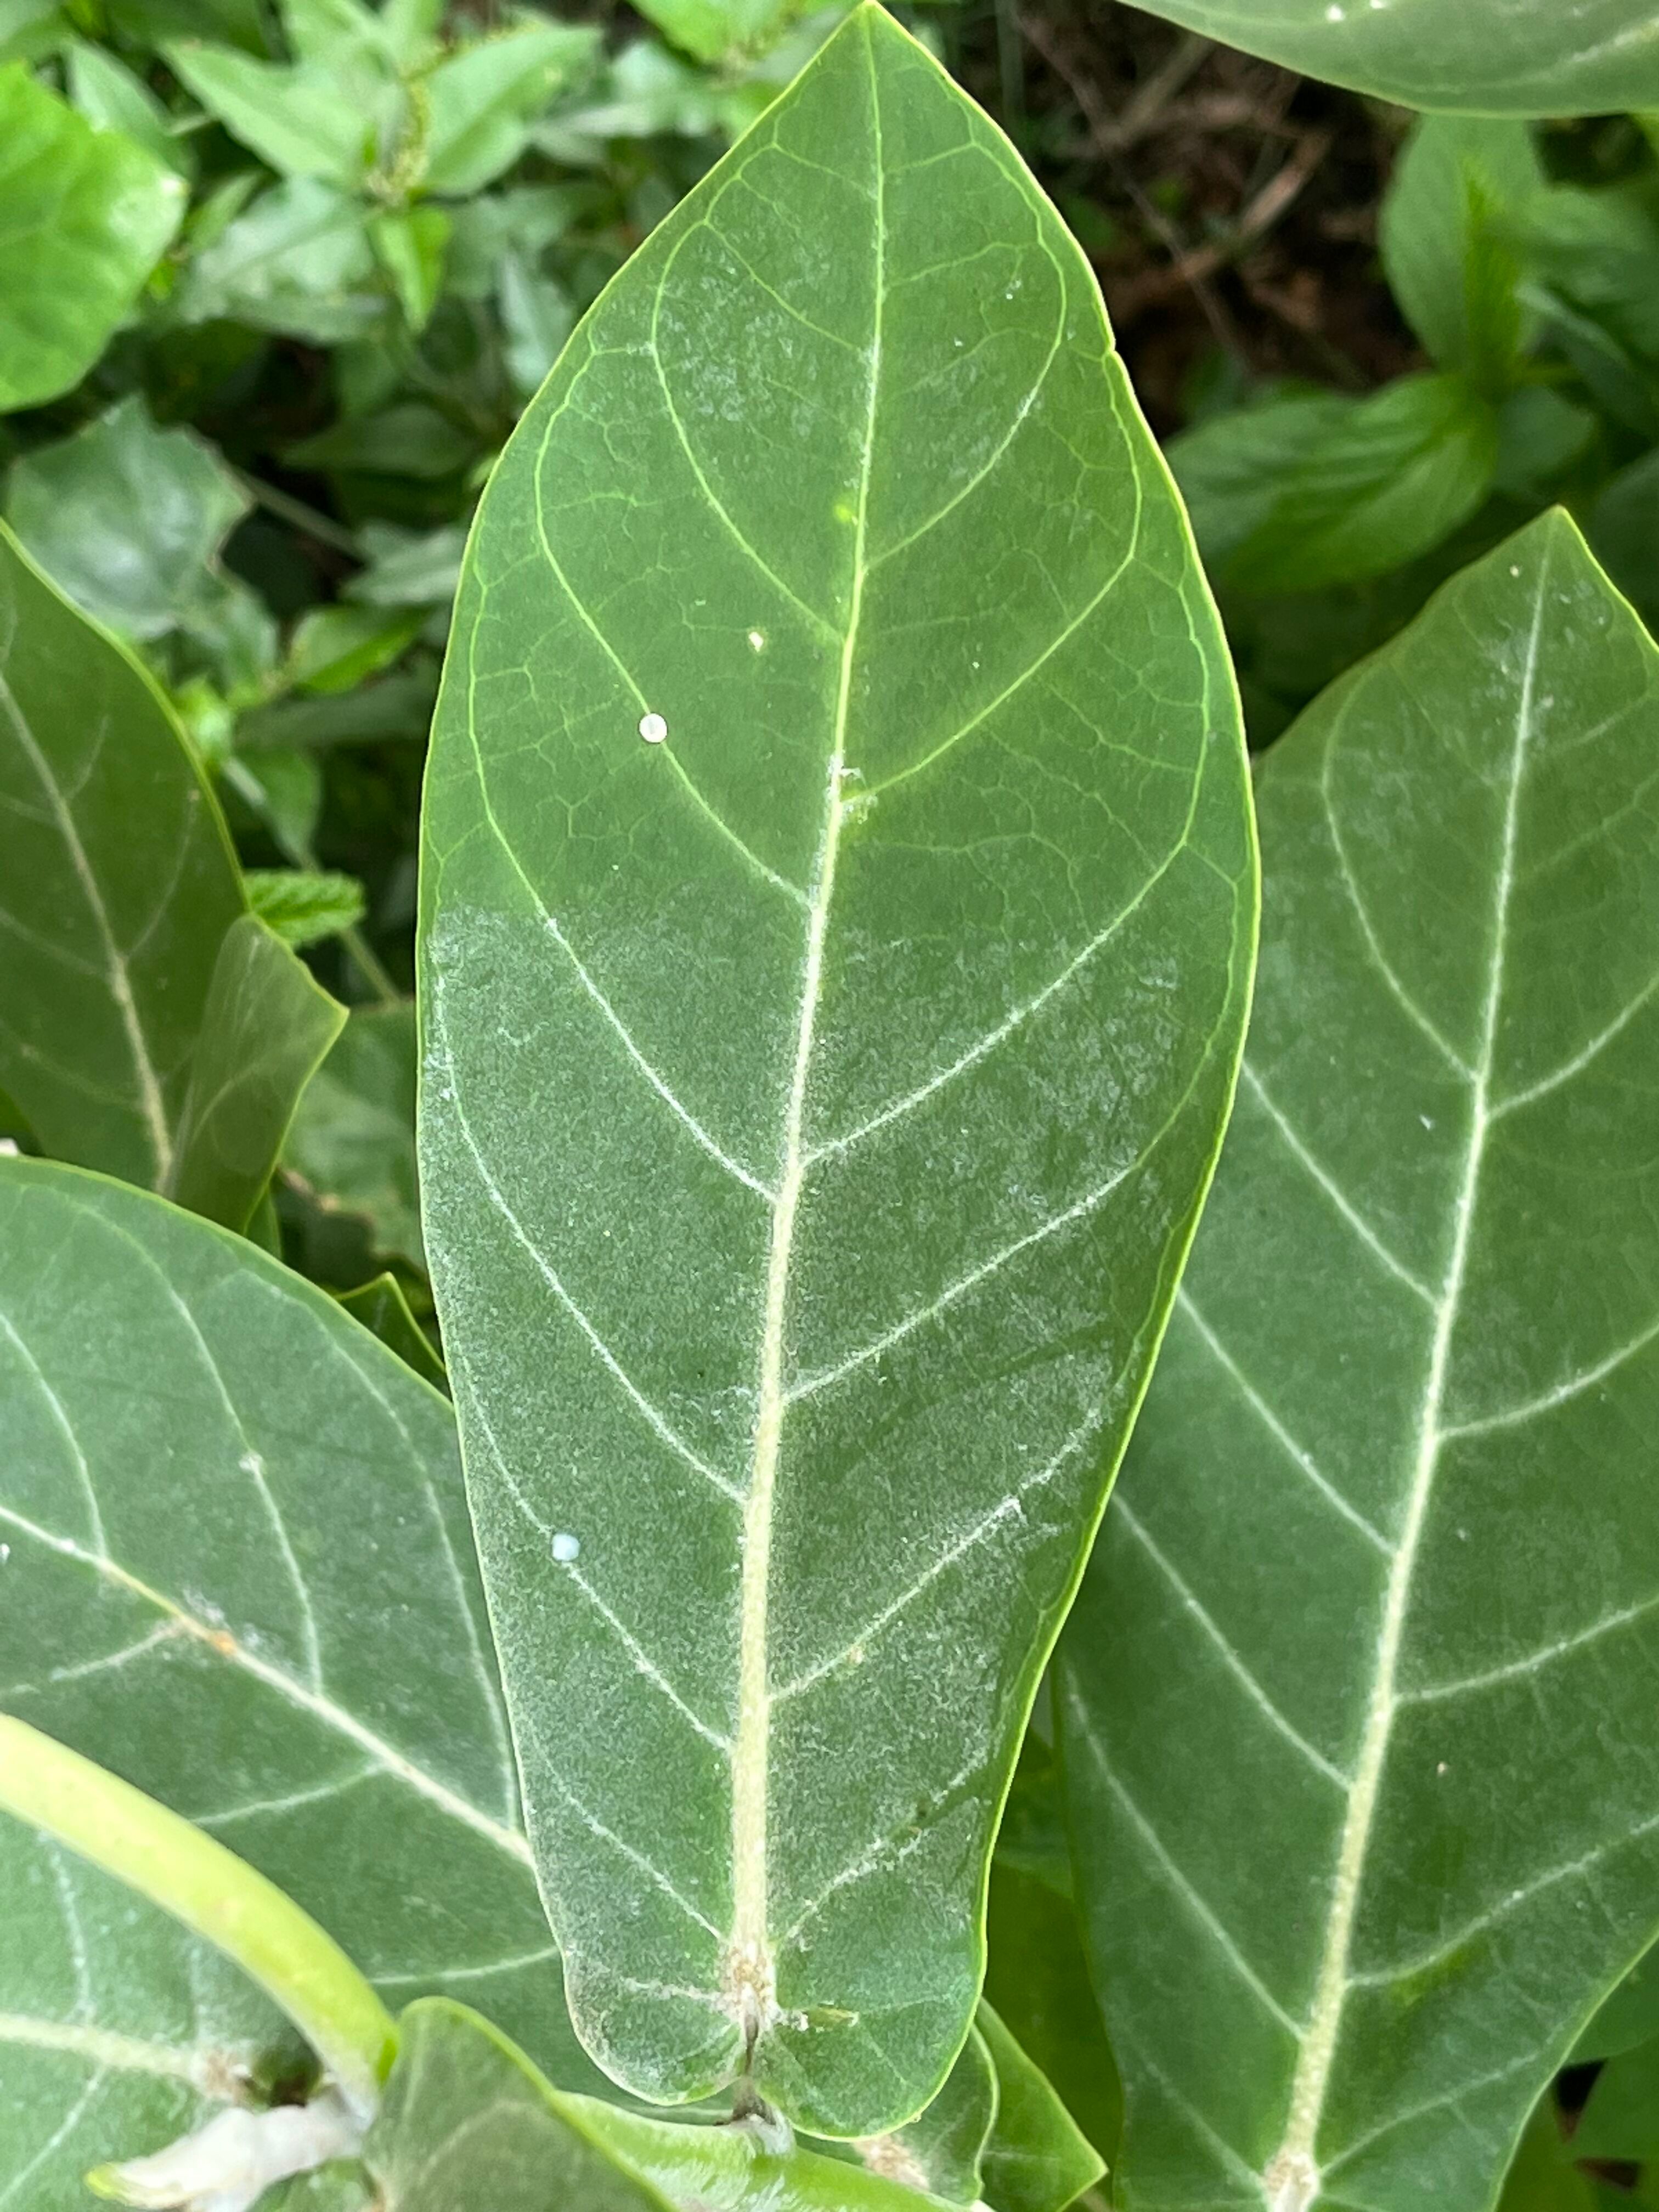
Plant species: calotropis-gigantea